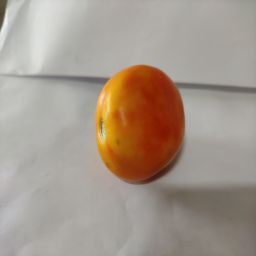
Crop: Tomato
Quality: Ripe